Hattenheim station

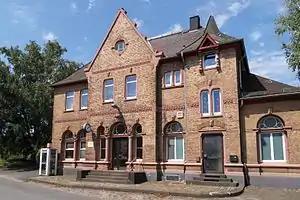
Entrance building

Hattenheim is a station in the town of Hattenheim in the German state of Rhineland-Palatinate on the East Rhine Railway.